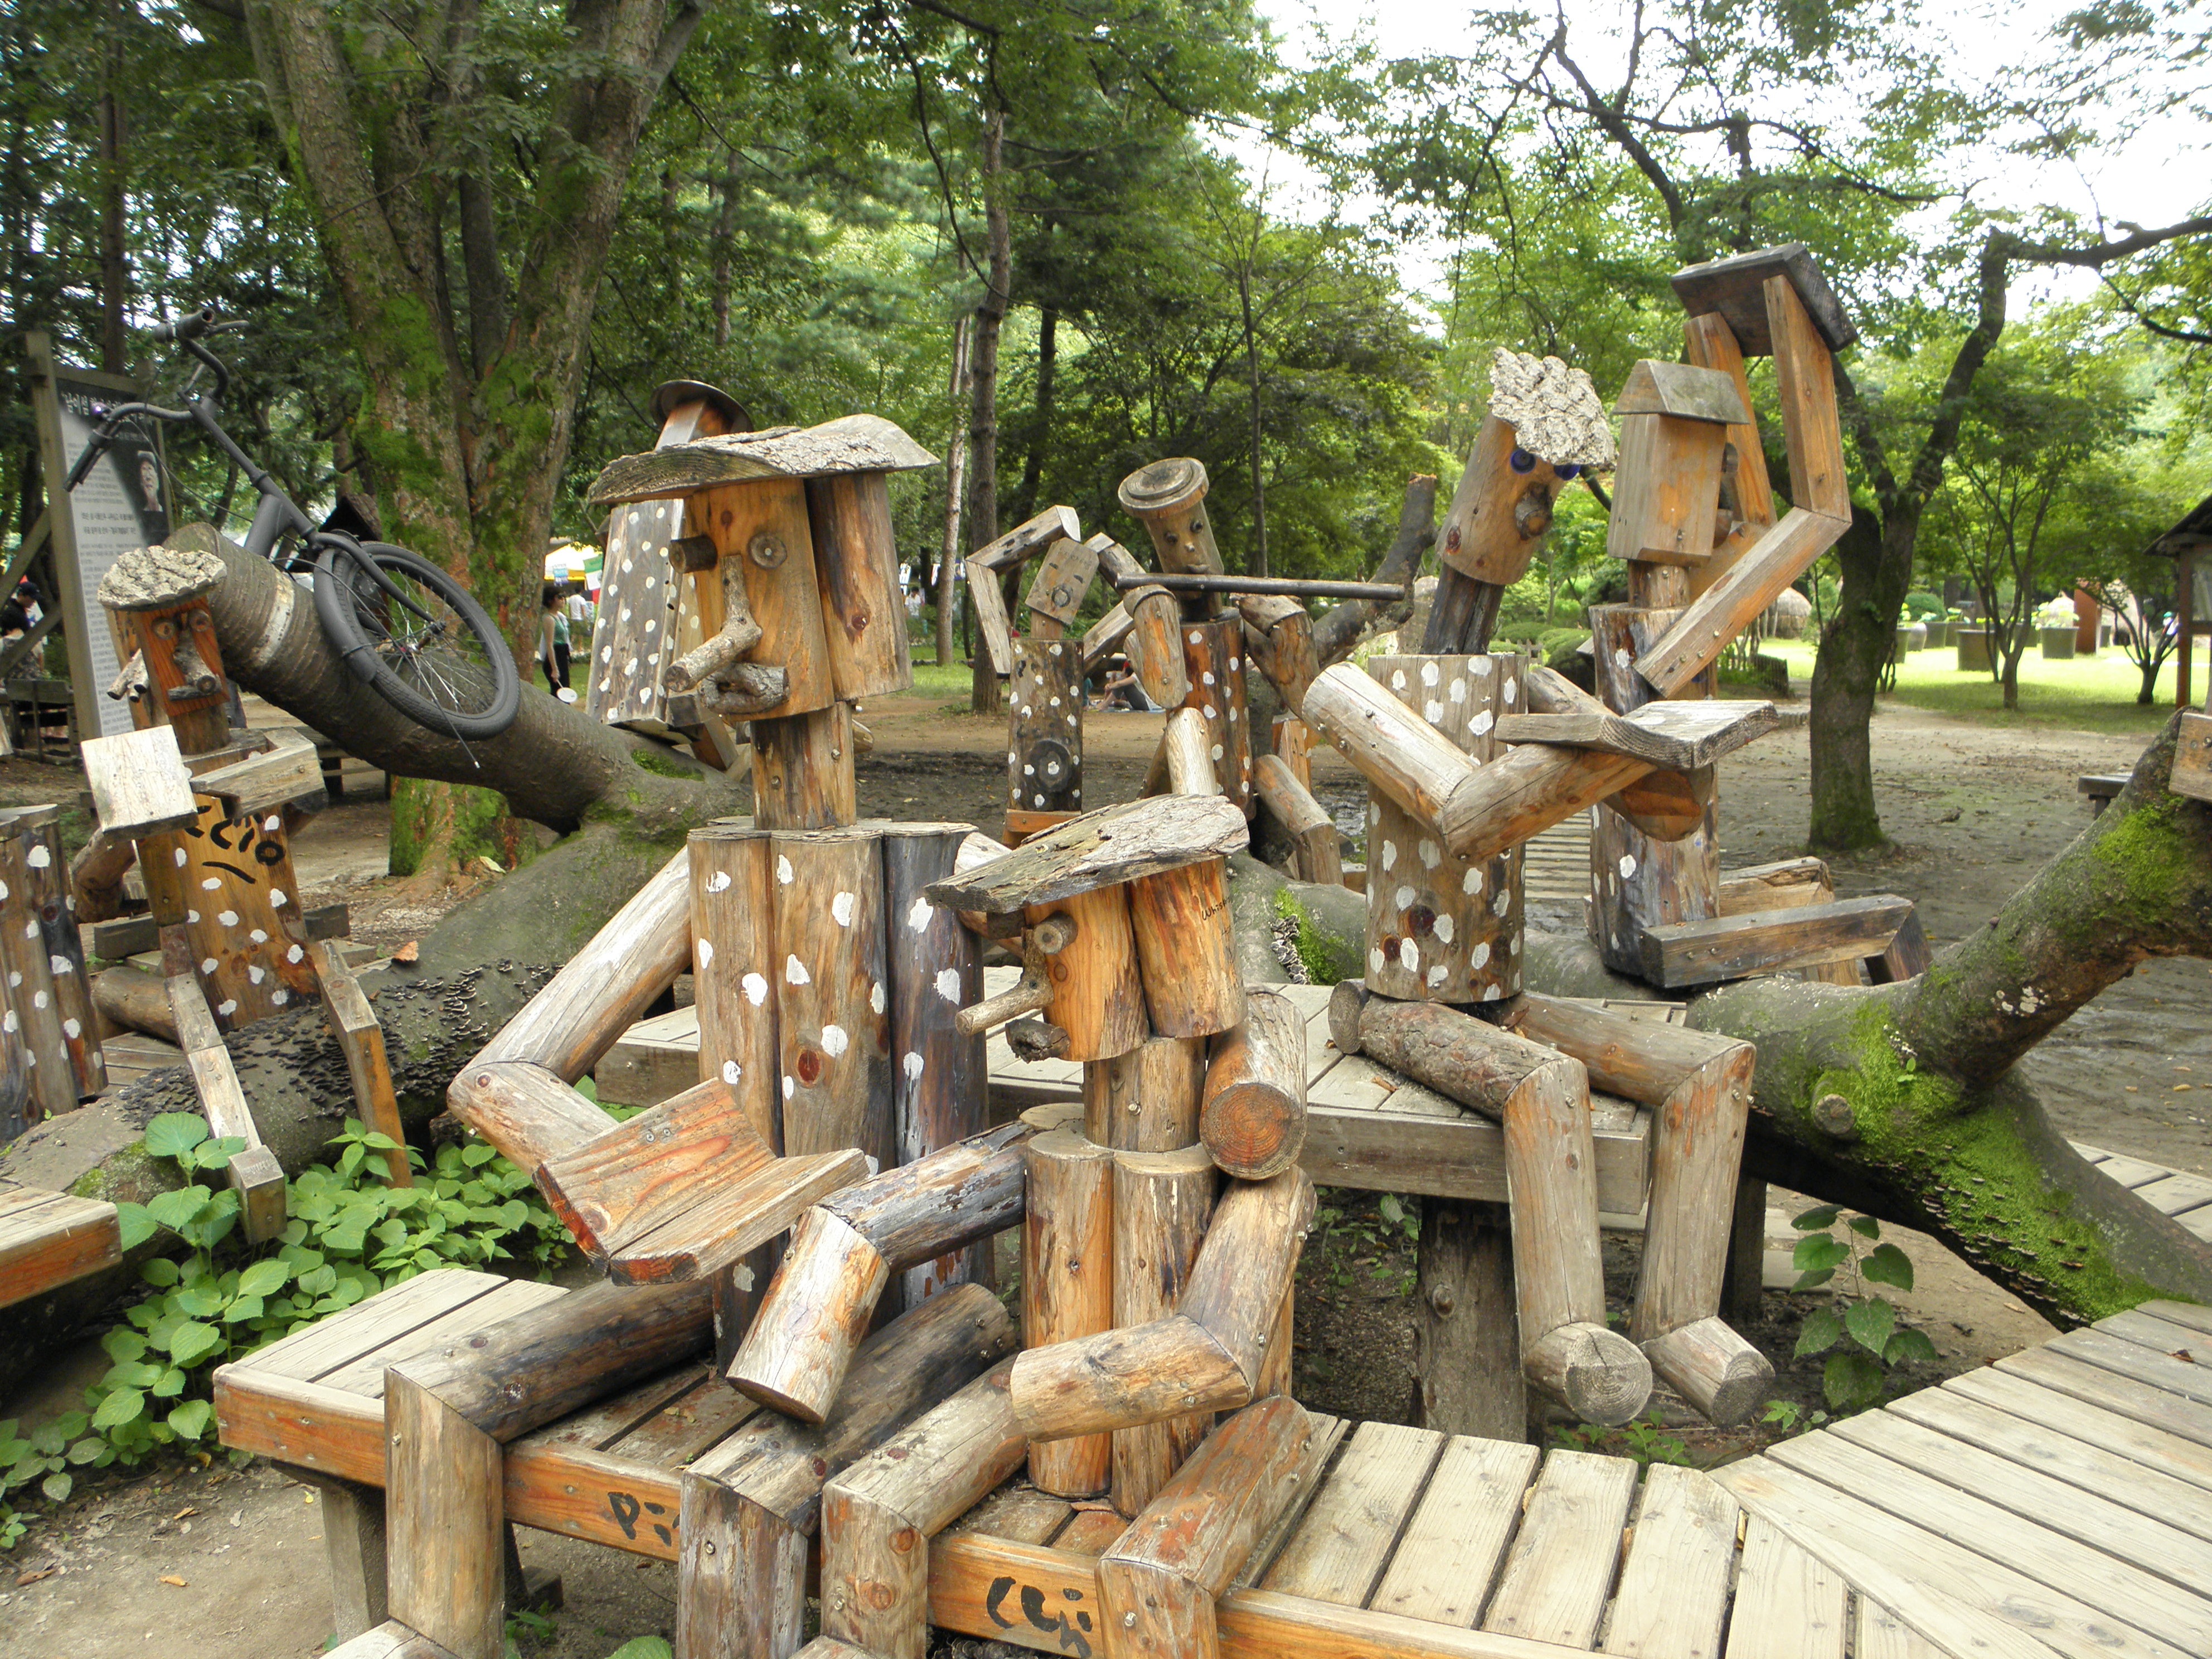
nature, forest, wood, bench, chair, jungle, garden, sculpture, works, yard, nami, outdoor structure